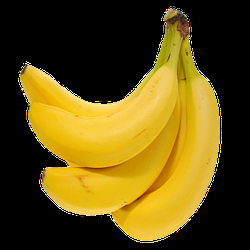
Label: Banana